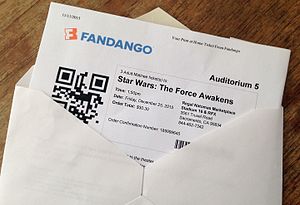
Star Wars: The Force Awakens / Modtagelse / Forventninger
Amerikansk billet til Star Wars: The Force Awakens.
Star Wars: The Force Awakens er en amerikansk science fiction-film fra 2015, der er den syvende spillefilm i Star Wars-sagaen. Filmen er instrueret af J.J. Abrams, mens skuespillerne bl.a. tæller Harrison Ford, Mark Hamill, Carrie Fisher, Adam Driver, Daisy Ridley, John Boyega, Oscar Isaac, Lupita Nyong'o, Andy Serkis, Domhnall Gleeson, Anthony Daniels, Peter Mayhew og Max von Sydow. Historien foregår ca. 30 år efter begivenhederne i Star Wars Episode VI: Jediridderen vender tilbage, hvor Oprørsalliancen og Det Galaktiske Imperium er blevet til hhv. Modstandsbevægelsen og Den Første Orden, og følger de nye hovedpersoner Finn, Rey og Poe Dameron sammen med personer fra de tidligere Star Wars-film.